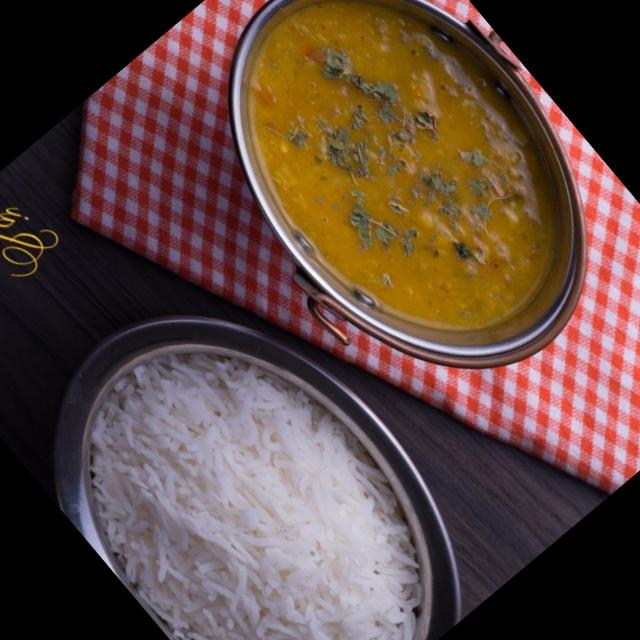
Dish: dal_makhani